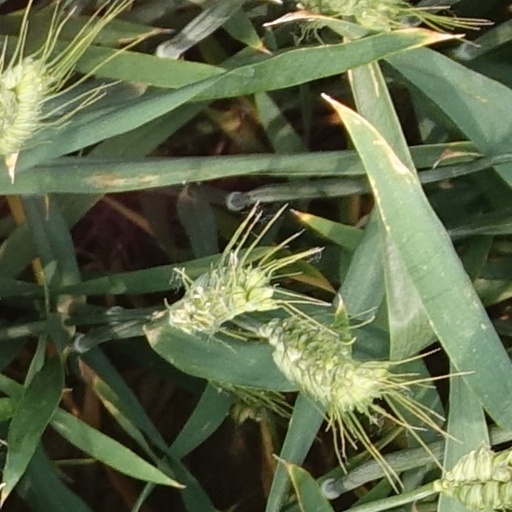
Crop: wheat